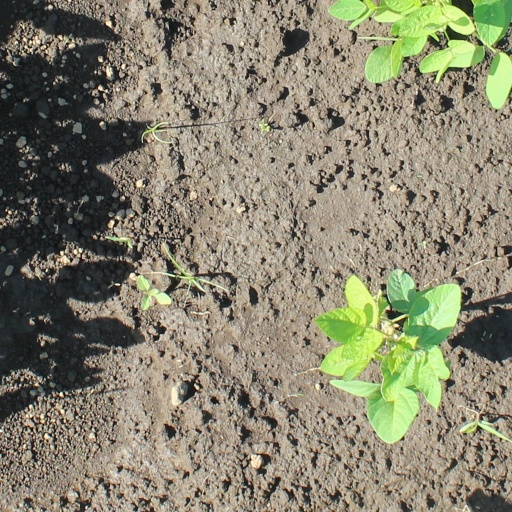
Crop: soybean